Volney G. Bennett Lumber Company

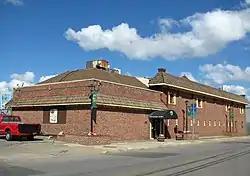
Volney G. Bennett Lumber Company

Volney G. Bennett Lumber Company is located in Camden, Camden County, New Jersey, United States. The building was built in 1904 and was added to the National Register of Historic Places on August 5, 1993.